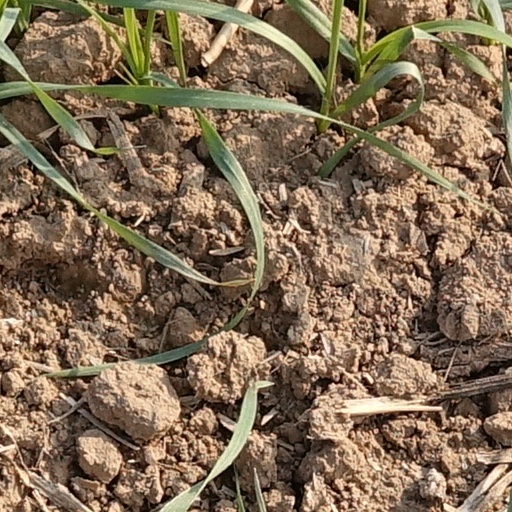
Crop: wheat